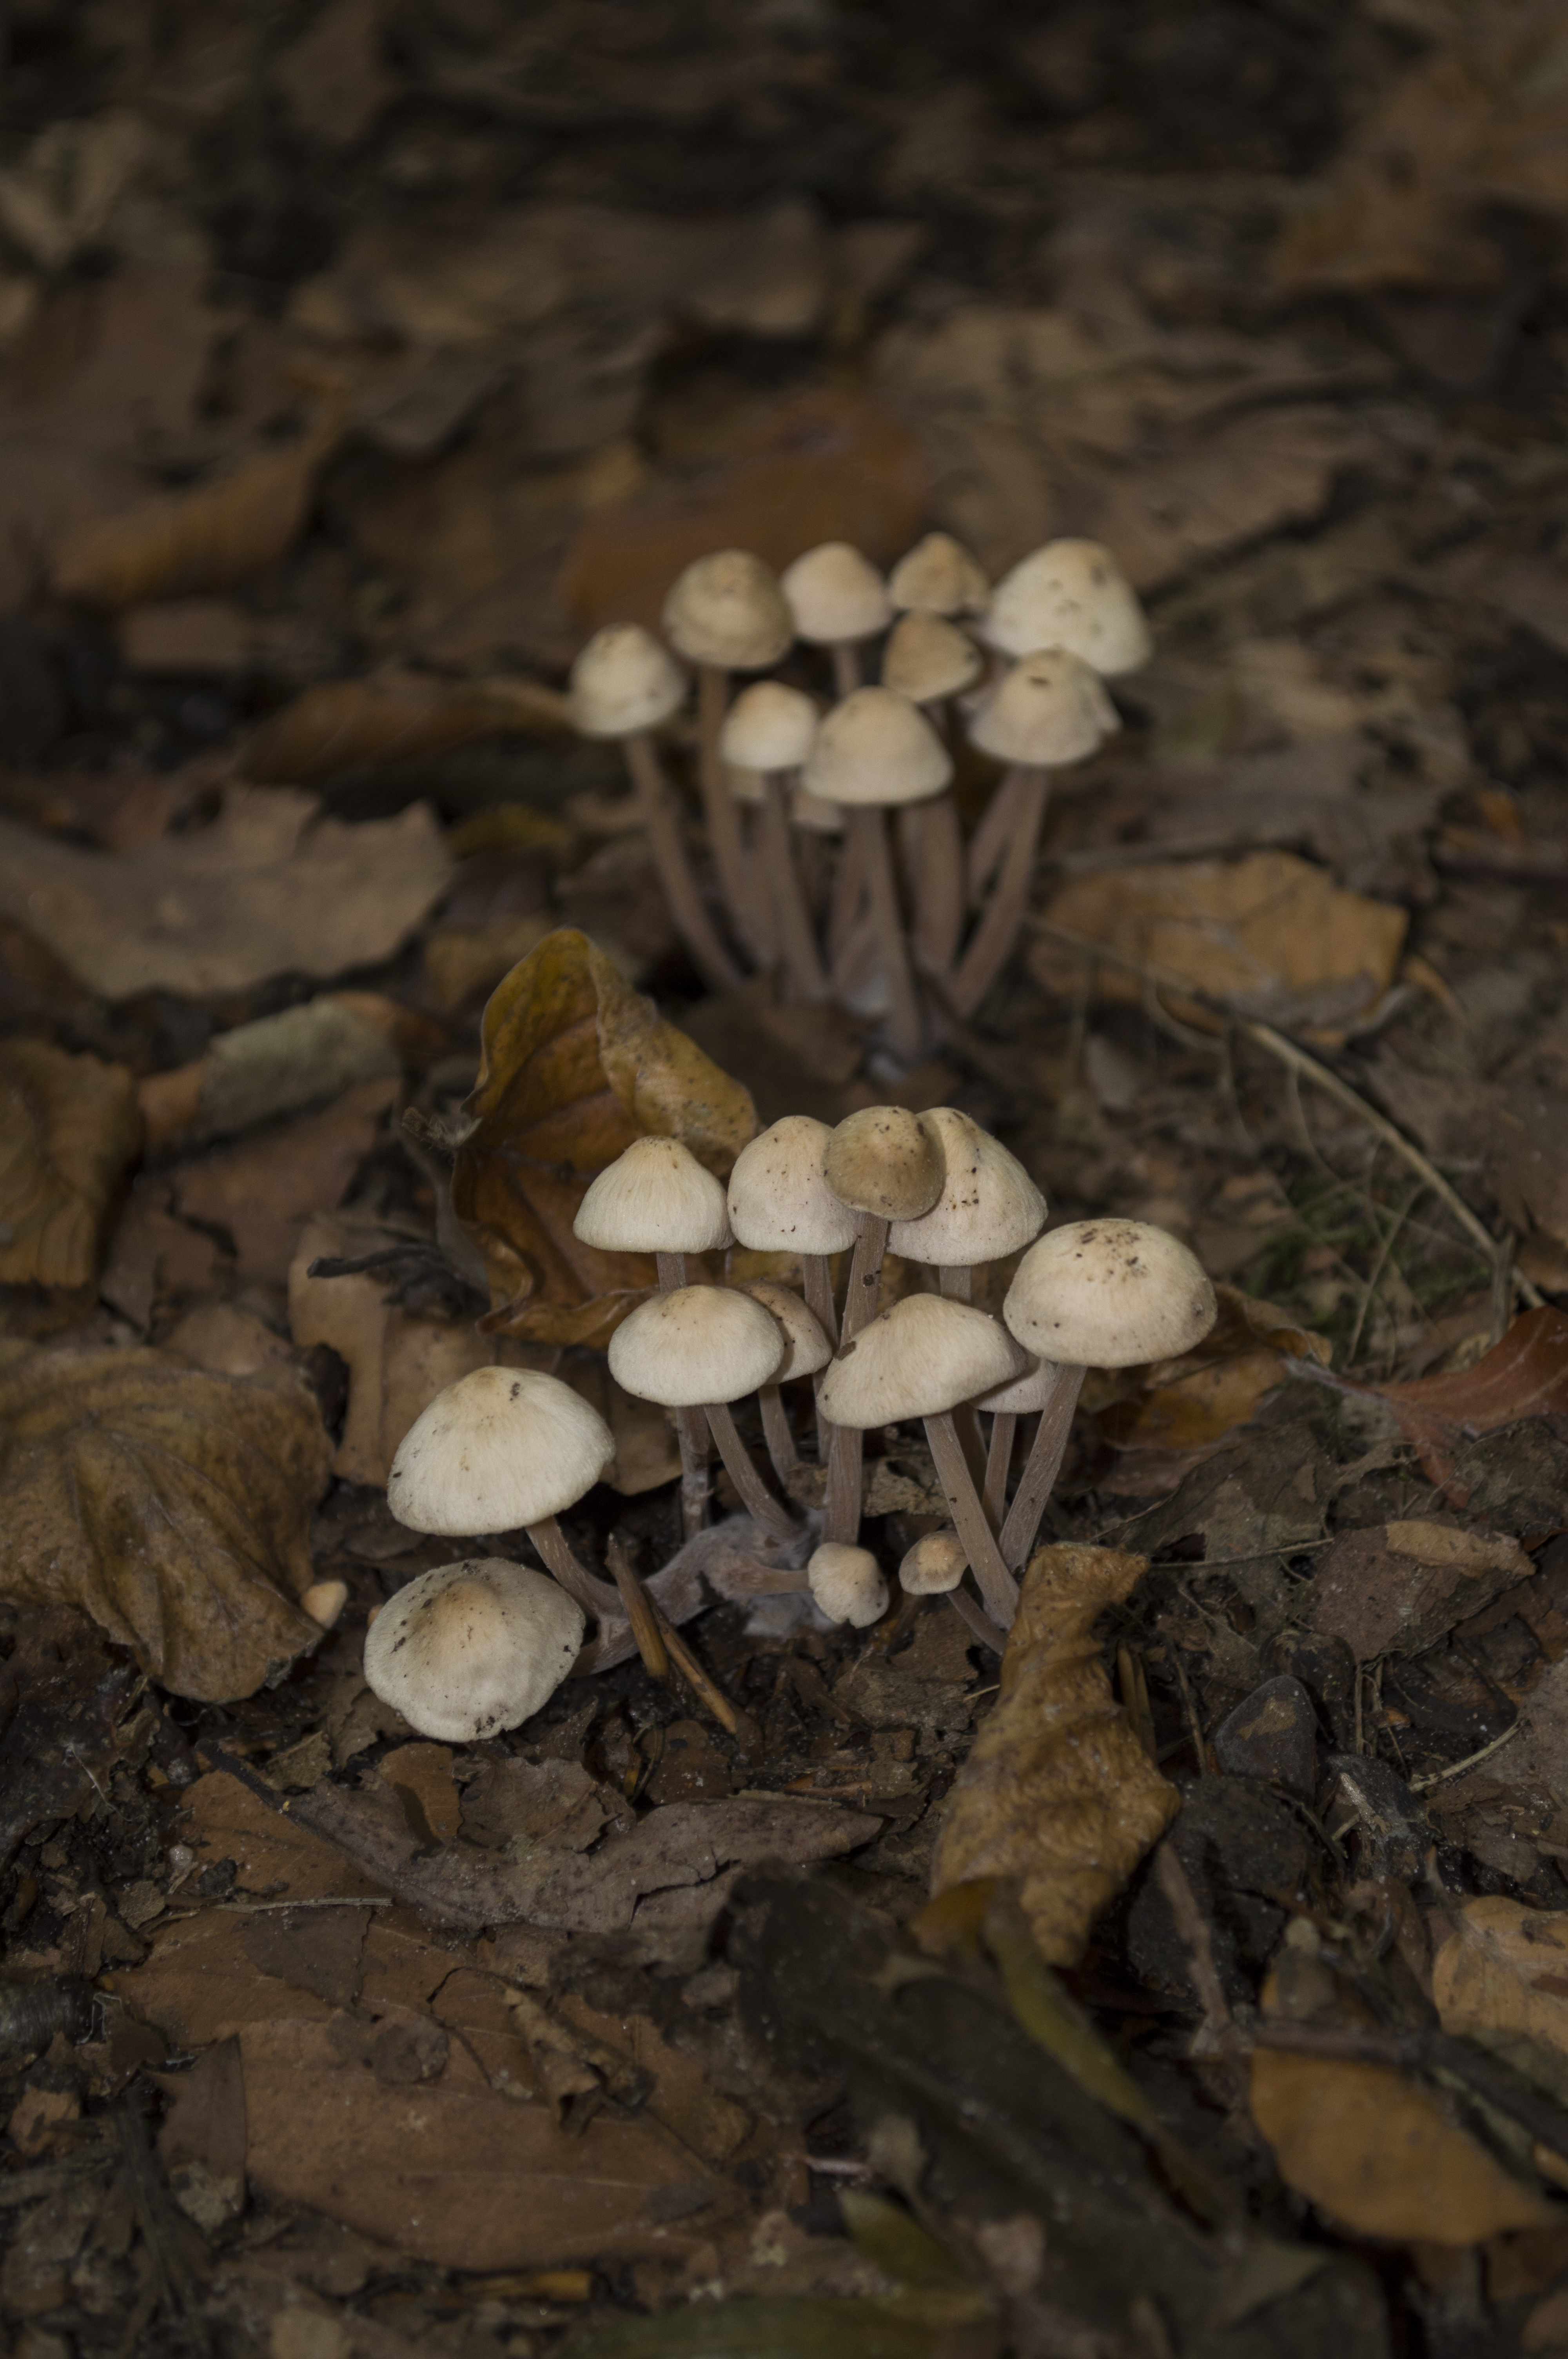
nature, forest, outdoor, plant, photography, texture, leaf, flower, photo, autumn, soil, mushroom, nikon, funghi, flora, season, fauna, plants, fungus, holland, nederland, netherlands, dutch, outdoorphotography, picture, photograph, fotos, foto, fotografie, depthoffield, woodland, herfst, bos, paulvandevelde, pdvandevelde, padagudaloma, natuurfotografie, naturephotographer, dordrecht, nederlandinfotos, pvdvfotografie, pdvandeveldedordrecht, nederlandsefotografie, dutchphotogaraphy, totallydutch, fotografienederland, hollandsefotografie, fotografieholland, paddenstoel, breda, liesbos, paddestoel, zwam, paddos, pilz, erdschwamm, deboswachterij, erdswam, agaricus, macro photography, oyster mushroom, edible mushroom, medicinal mushroom, agaricomycetes, agaricaceae, paulvandeveldedordrecht